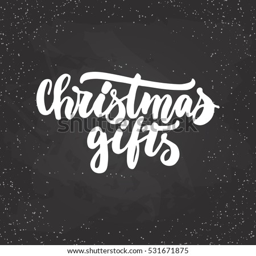
christmas gifts - lettering holiday calligraphy phrase isolated on the background .